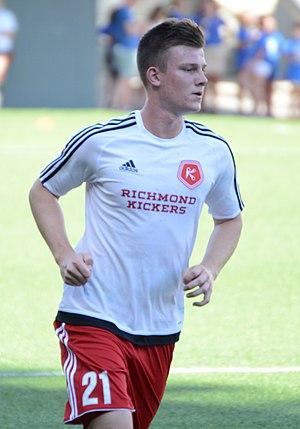
Chris Durkin est un joueur américain de soccer né le 8 février 2000 à Hampton en Virginie aux États-Unis. Il joue au poste de milieu défensif au Saint-Trond VV, en prêt de D.C. United. Il rejoindra définitivement le club belge à l'été 2020.